Takis Loukanidis

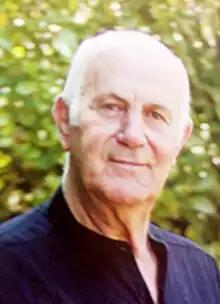
Loukanidis in 2009

Takis Loukanidis (25 September 1937 – 11 January 2018) was a Greek footballer of the 1950s–60s.